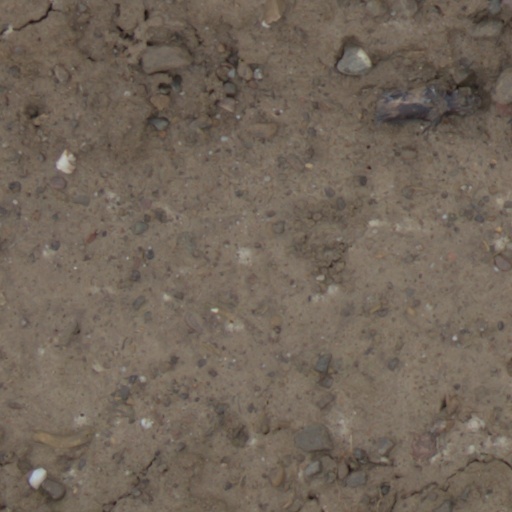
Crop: wheat